A Walk to Remember

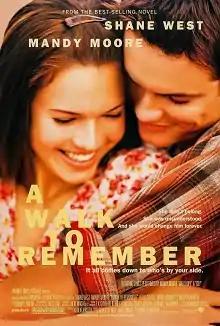
Theatrical release poster

A Walk to Remember is a 2002 American coming-of-age romantic drama film directed by Adam Shankman and written by Karen Janszen, based on Nicholas Sparks' 1999 novel of the same name. It stars Shane West, Mandy Moore, Peter Coyote and Daryl Hannah, and was produced by Denise Di Novi and Hunt Lowry for Warner Bros. Pictures.